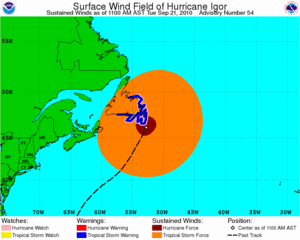
L’ouragan Igor fut la neuvième tempête tropicale de la saison cyclonique 2010 dans l'océan Atlantique Nord, la quatrième à atteindre le seuil d’ouragan, et le troisième ouragan majeur de l'année. Igor est un ouragan de type capverdien qui a atteint la catégorie 4 bien au large des Antilles. Sa durée de vie très longue était due à son déplacement lent et à des conditions favorables. Il avait un des plus grands diamètres des annales de ce bassin cyclonique.